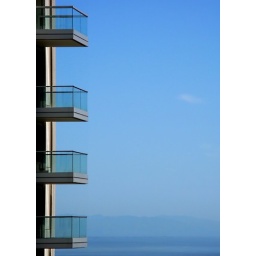
Taken from the 42nd floor roof terrace of The Paramount in San Francsico